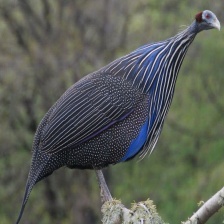
Species: VULTURINE GUINEAFOWL
Scientific name: ACRYLLIUM VULTURINUM